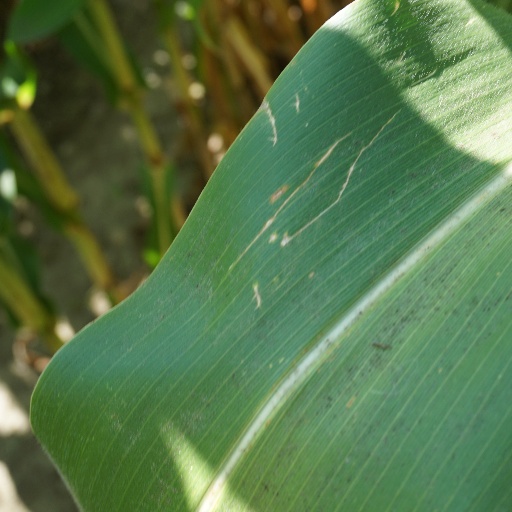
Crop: maize; corn